Boogiepop and Others

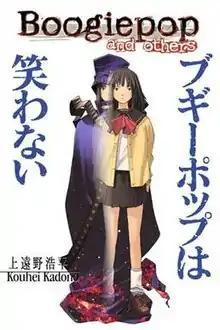
Cover of the English release of "Boogiepop and Others"

is a Japanese light novel written by Kouhei Kadono and illustrated by Kouji Ogata. The first in the "Boogiepop" series, it was released in 1998 by MediaWorks and won the fourth Dengeki Game Novel Contest.